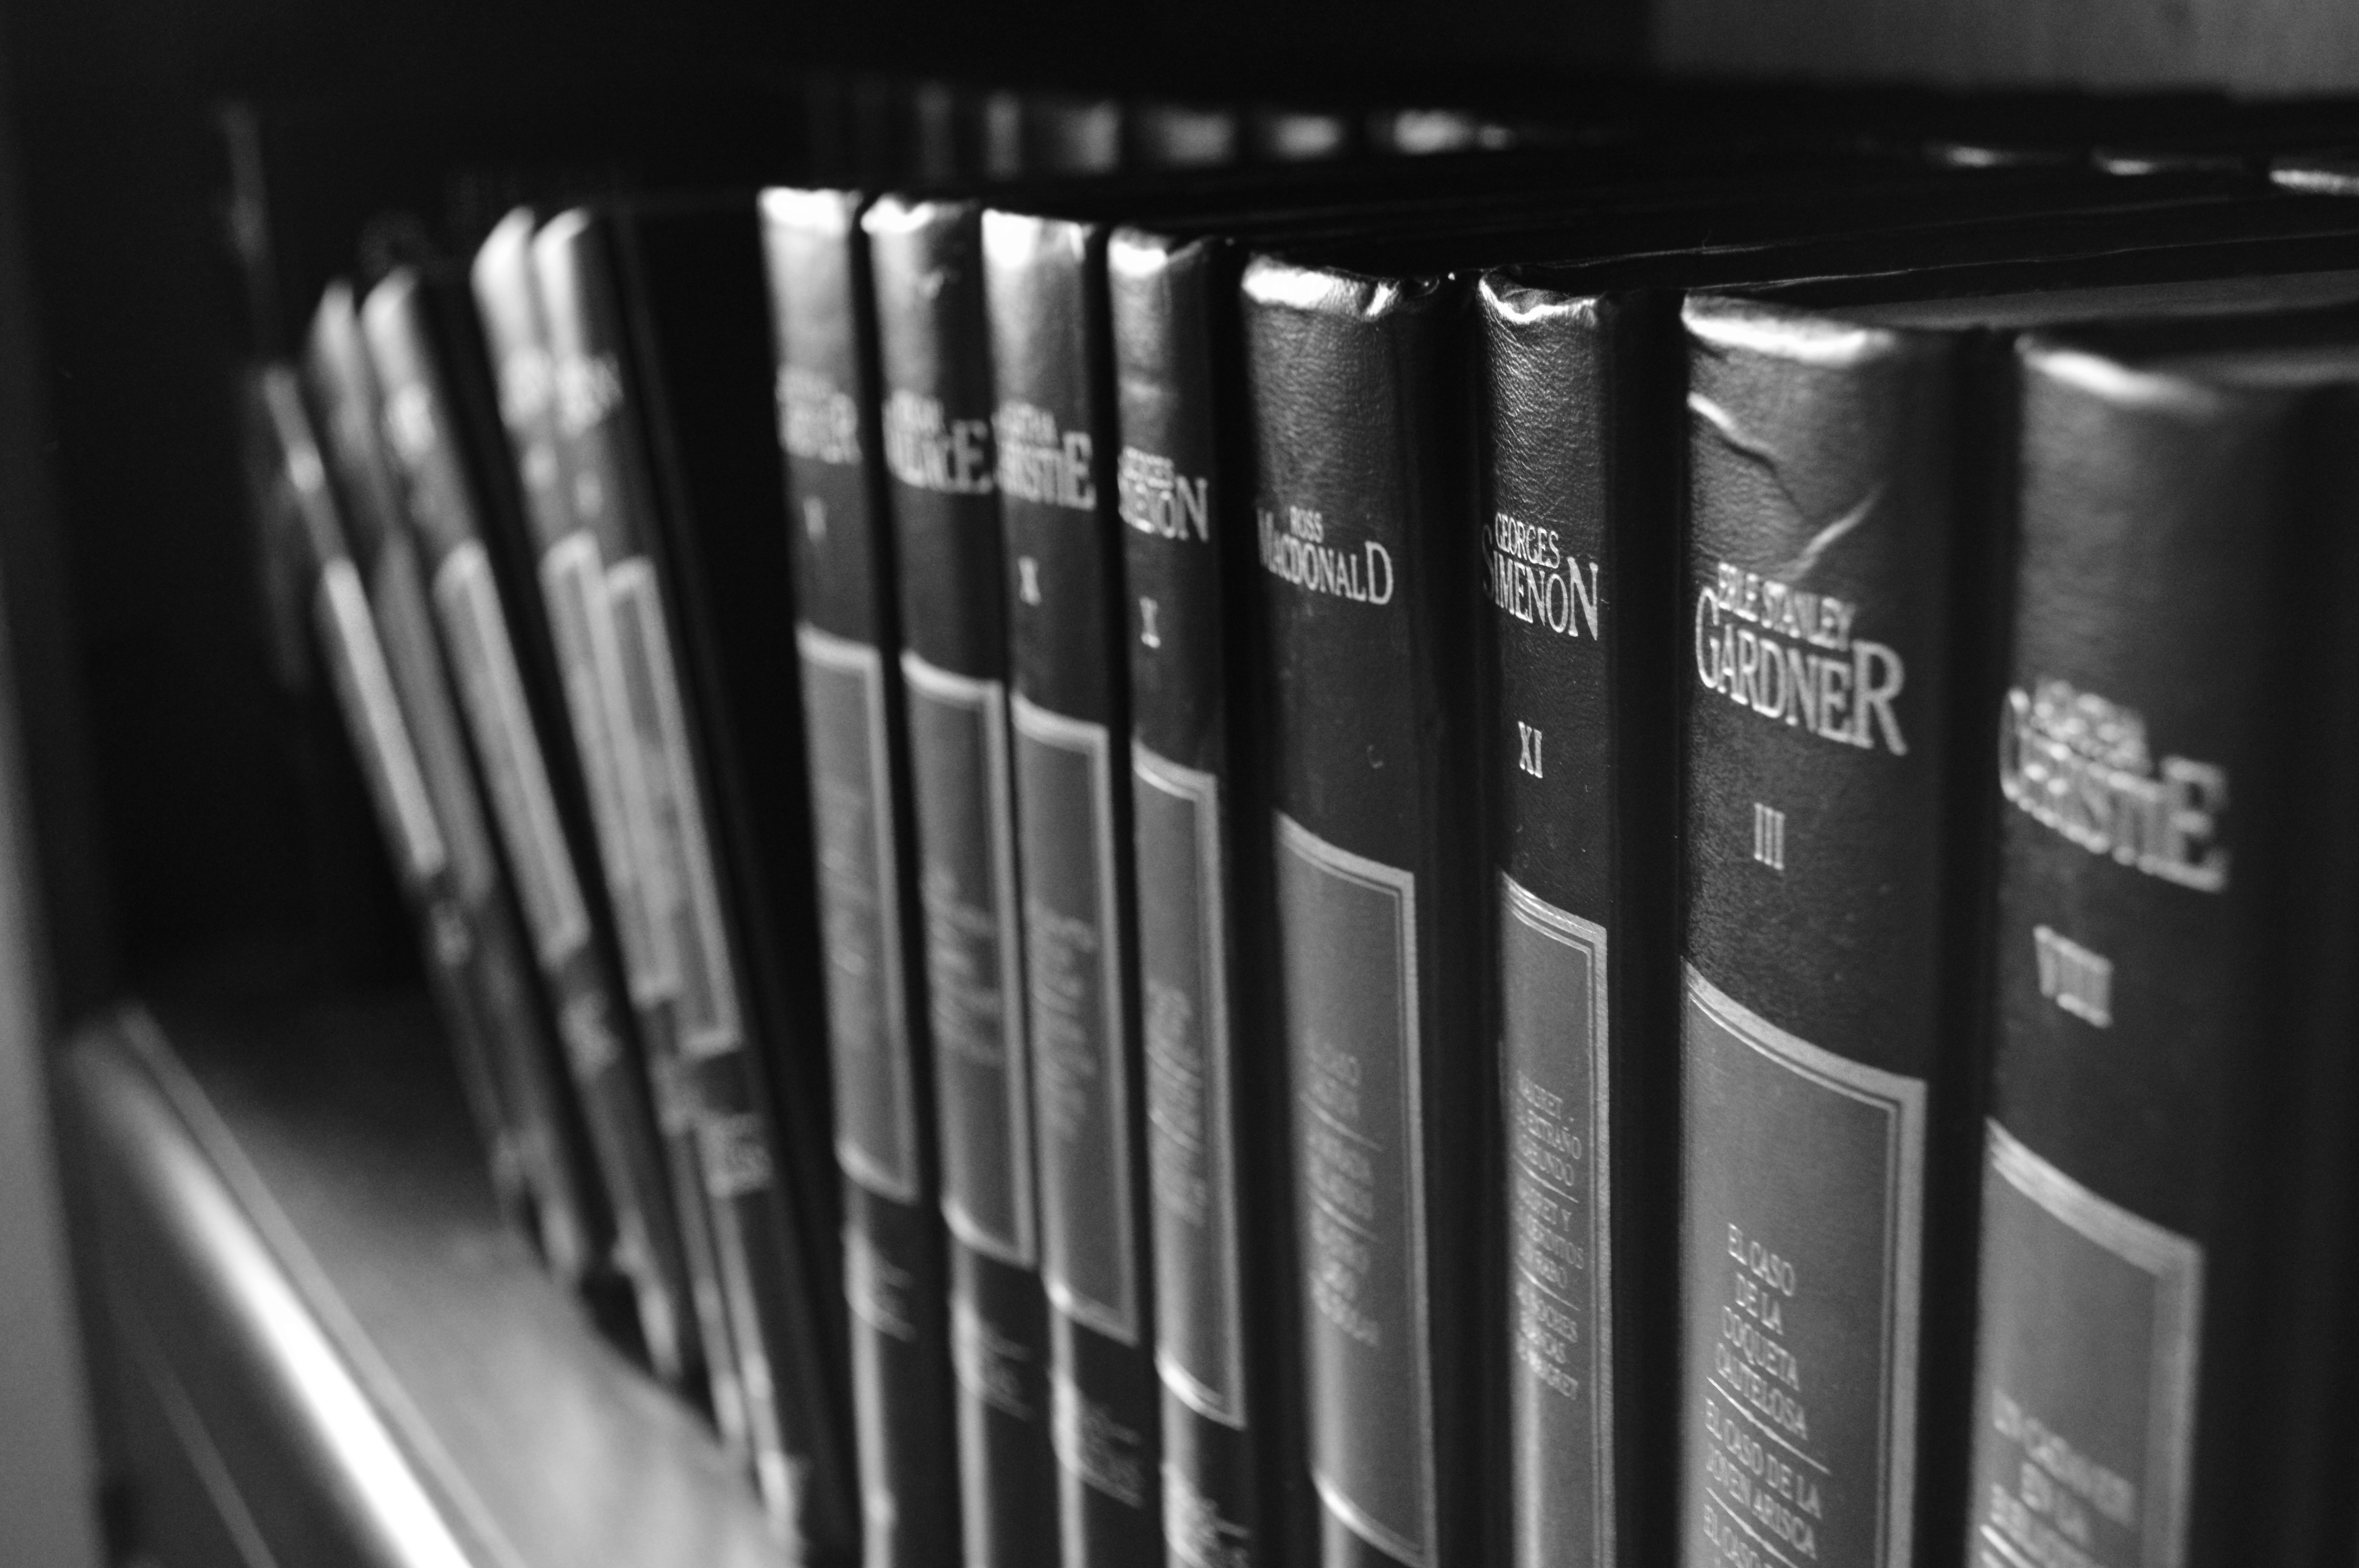
black and white, black, monochrome, monochrome photography